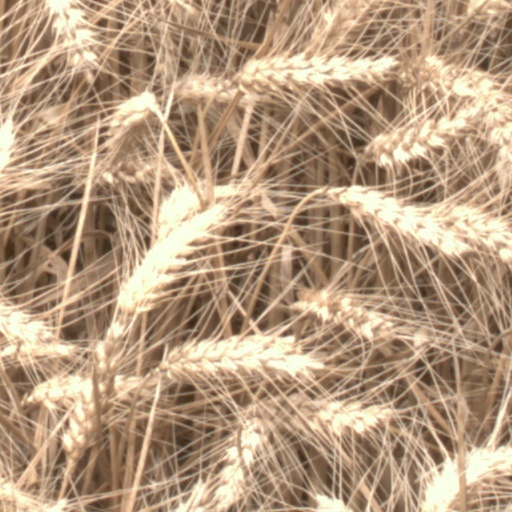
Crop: wheat